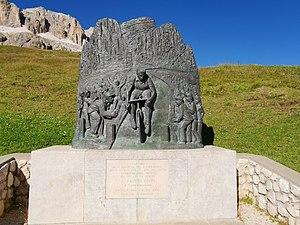
Le col Pordoi est situé dans les Dolomites, massif montagneux des Alpes italiennes. Situé entre le groupe du Sella au nord et le groupe de la Marmolada au sud, il relie le val di Fassa à la vallée du Cordevole. En outre, la frontière entre les régions italiennes du Trentin-Haut-Adige et de Vénétie passe par le col, culminant à 2 239 mètres d'altitude.